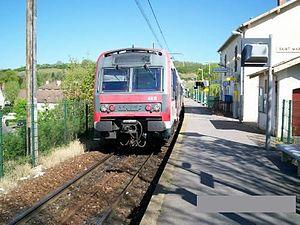
Vue du terminus Saint-Martin-d'Etampes
La gare de Saint-Martin-d'Étampes est une gare ferroviaire française de la commune d'Étampes dans le département de l'Essonne.